Mount Vernon Sports Stadium

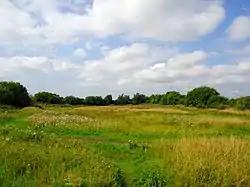
The derelict former stadium site in 2013

Mount Vernon Sports Stadium was a sports and greyhound racing stadium on Daldowie Road, Mount Vernon, in the south-east of Glasgow, Scotland.